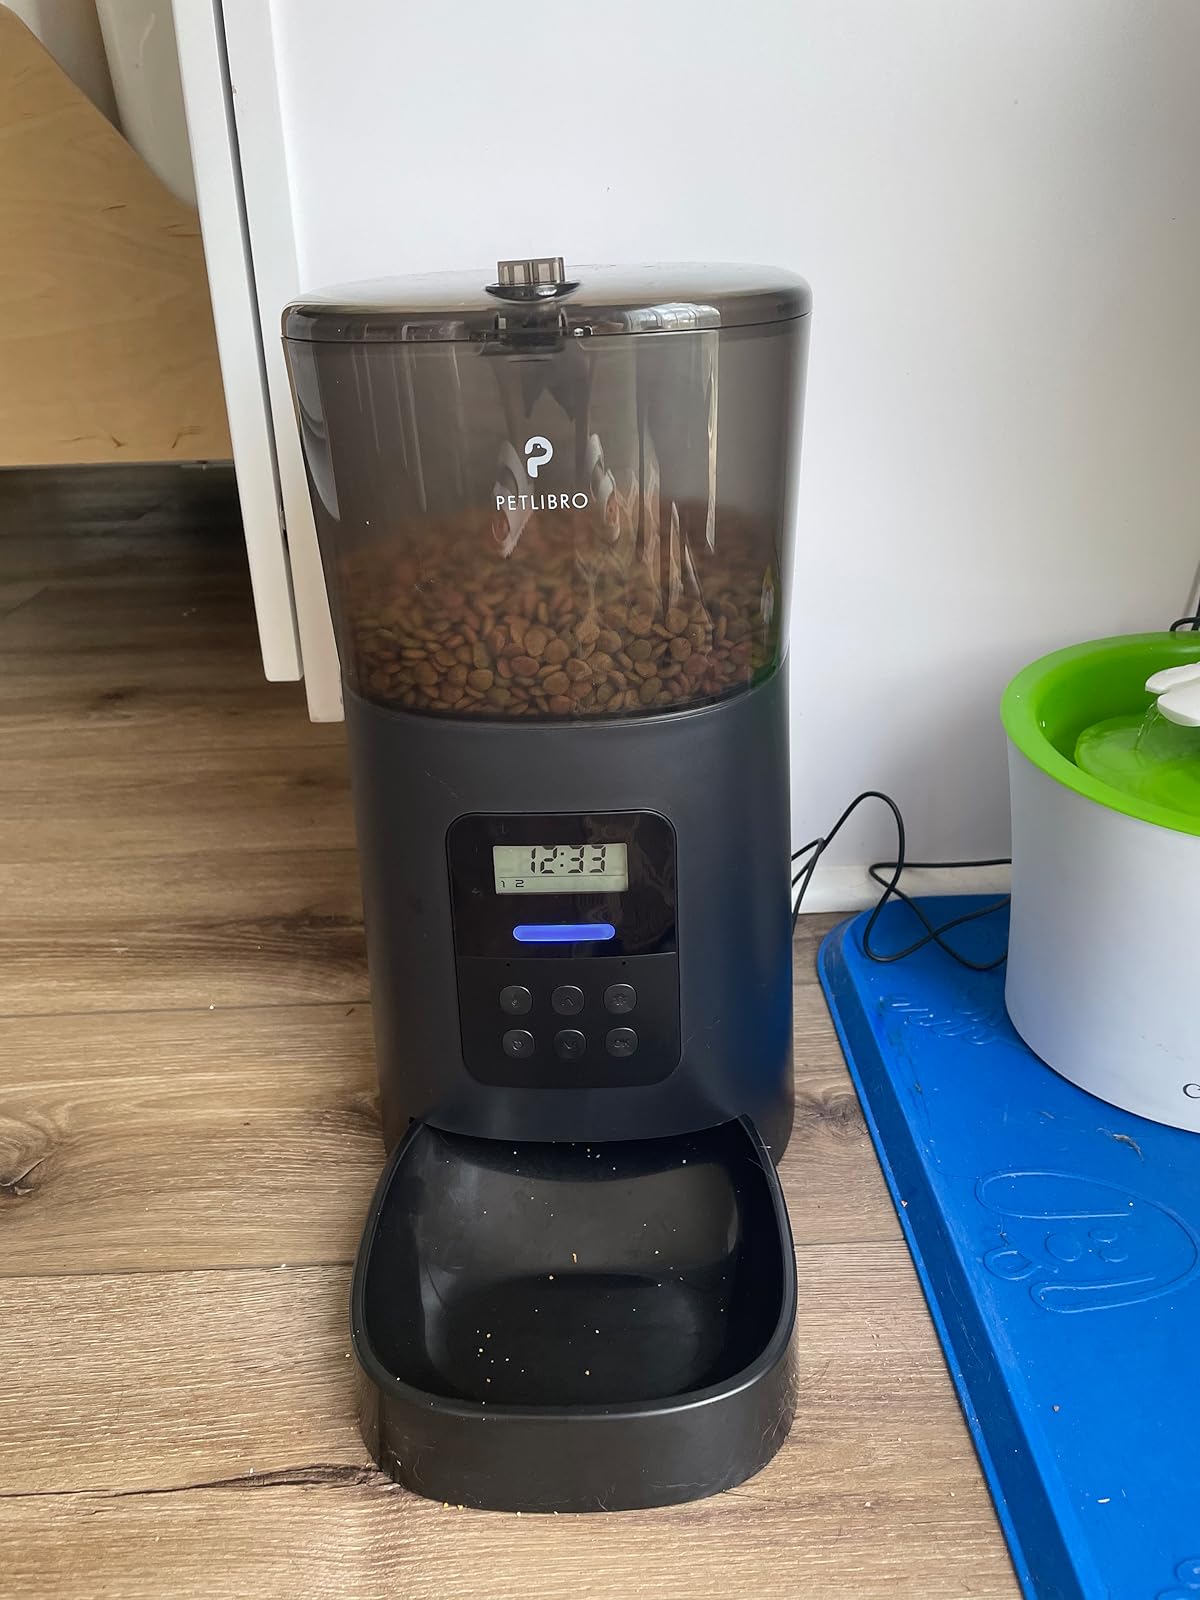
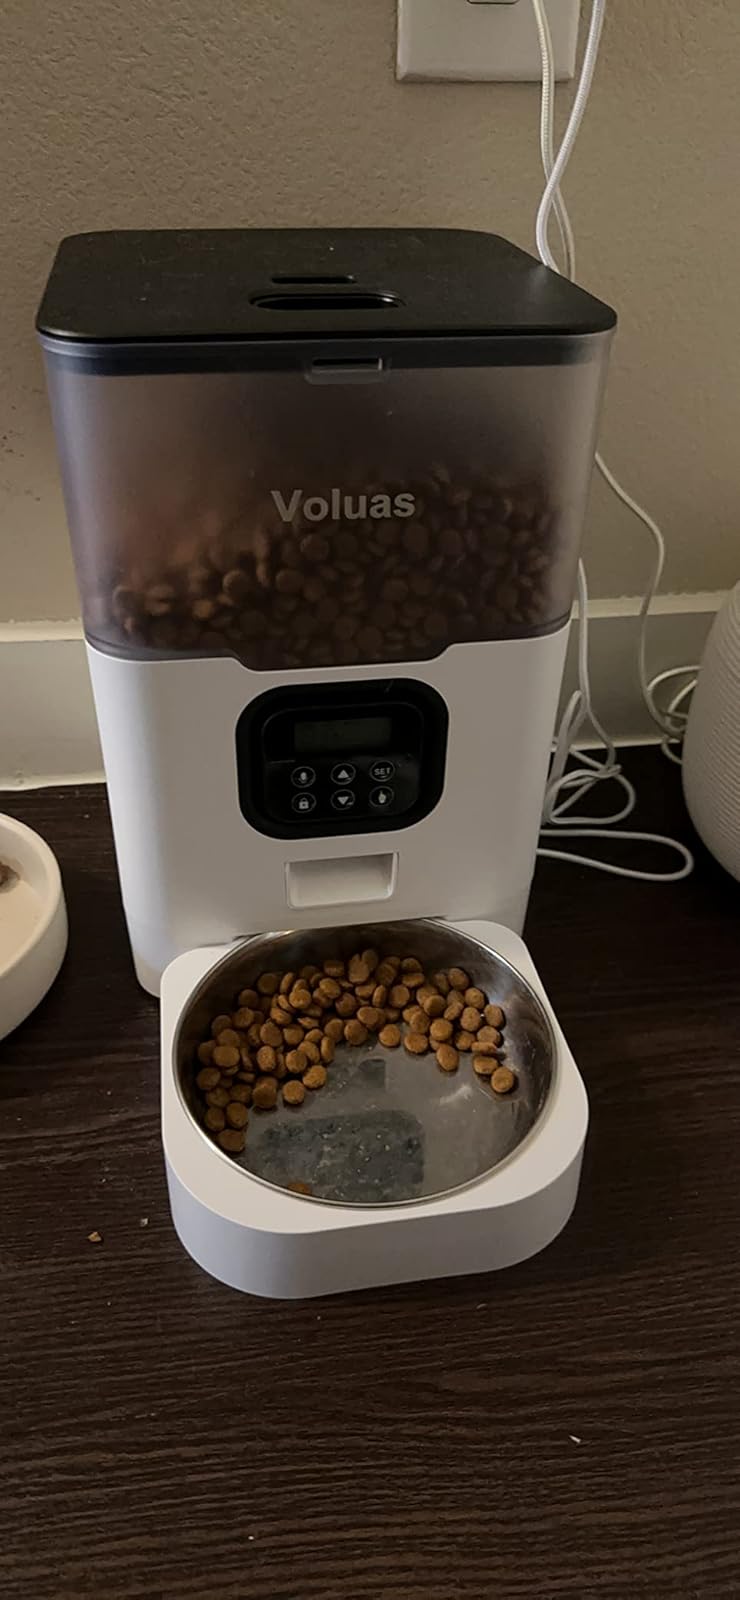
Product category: items_feeder
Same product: no